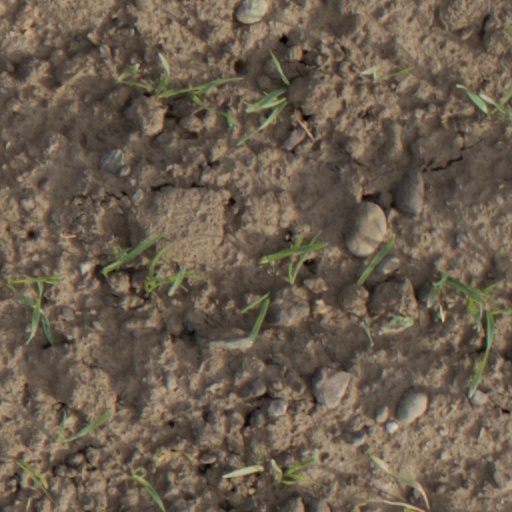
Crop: wheat